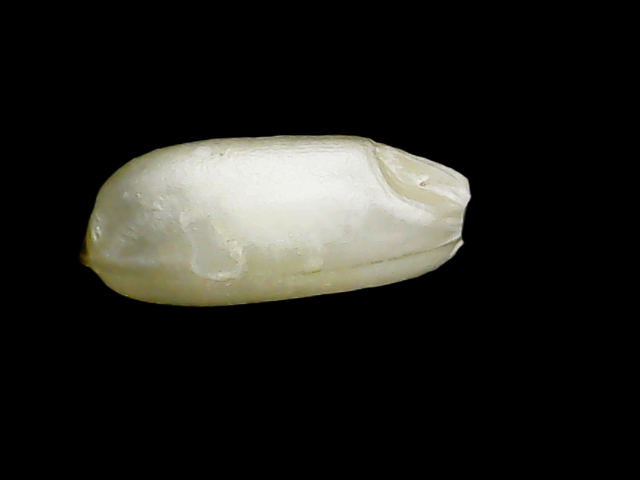
Rice variety: Binadhan8